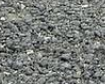
Surface type: gravel